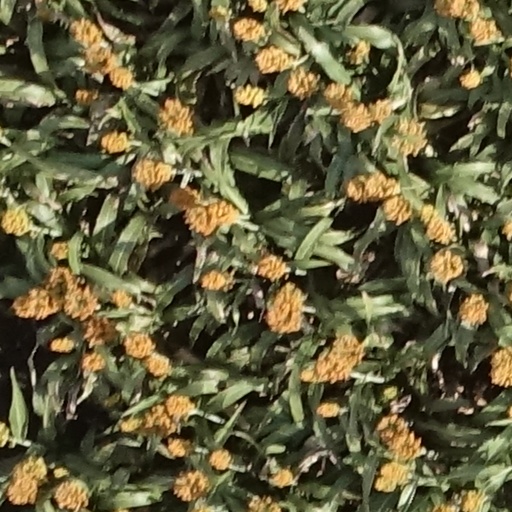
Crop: sorghum